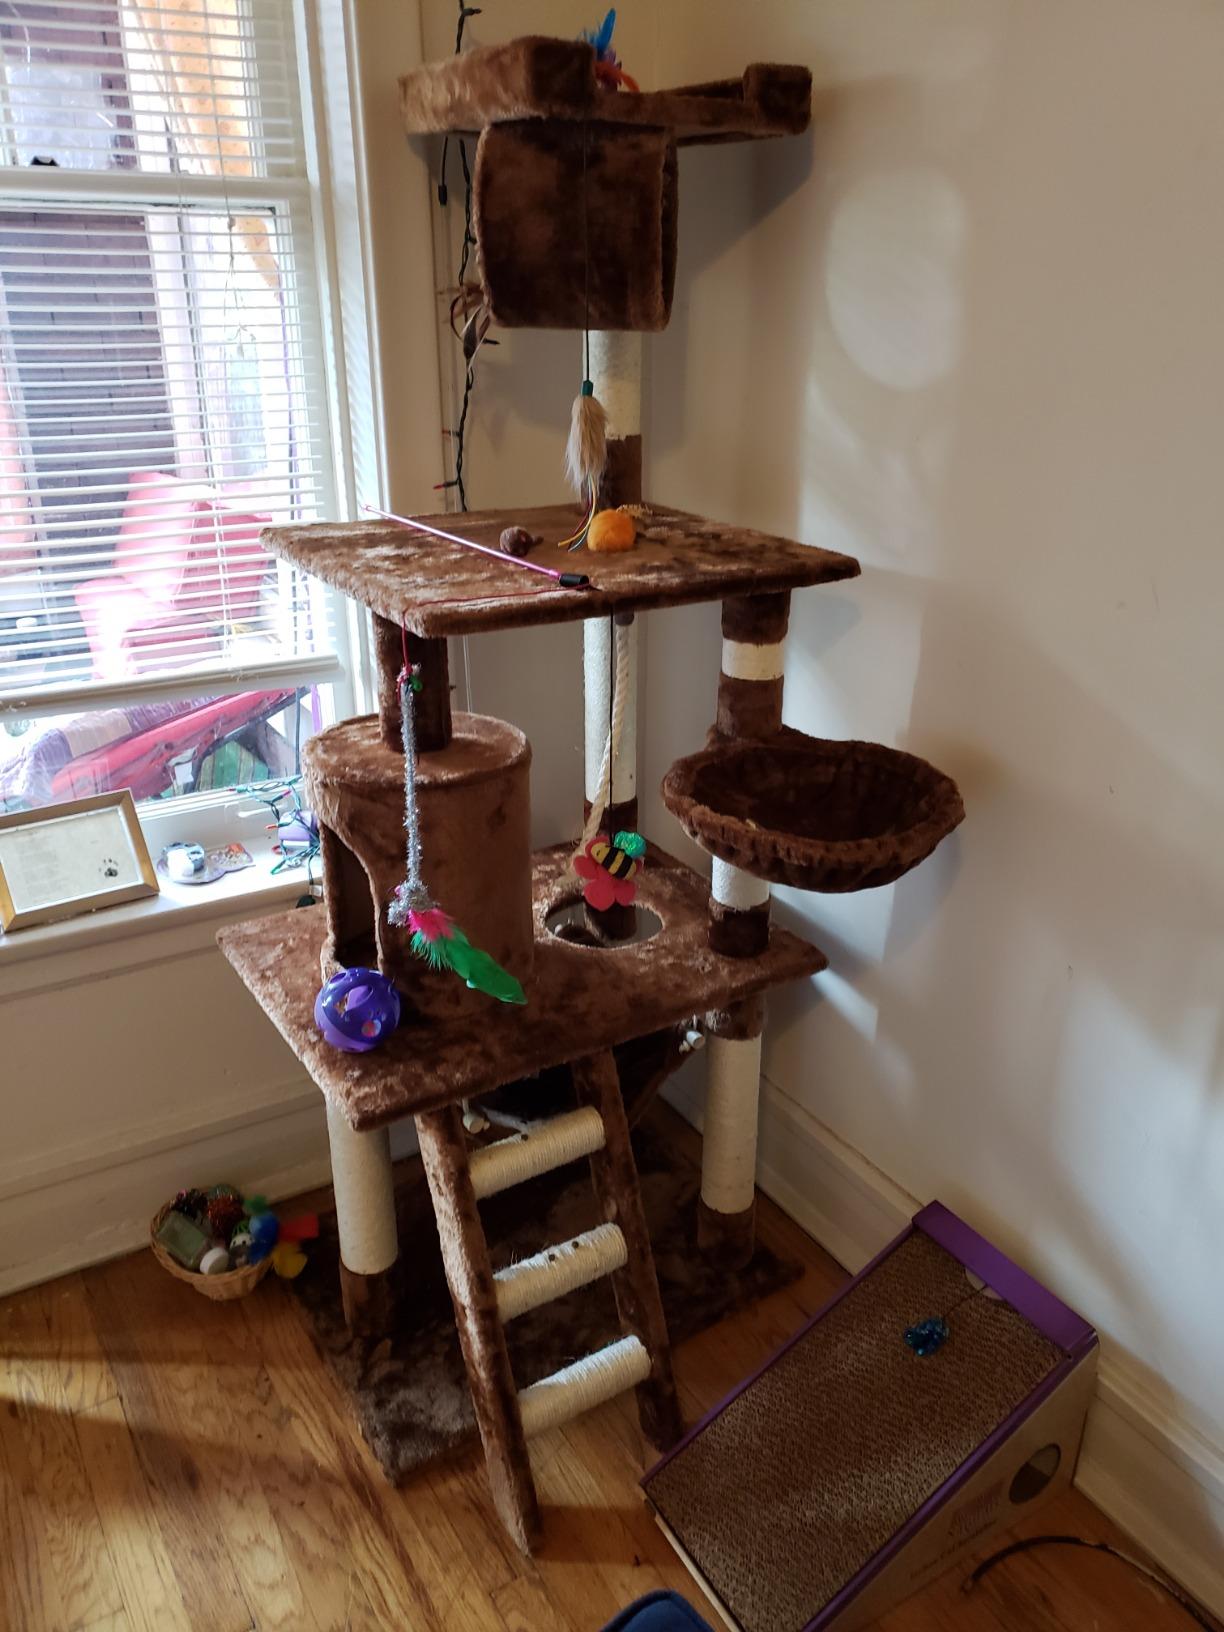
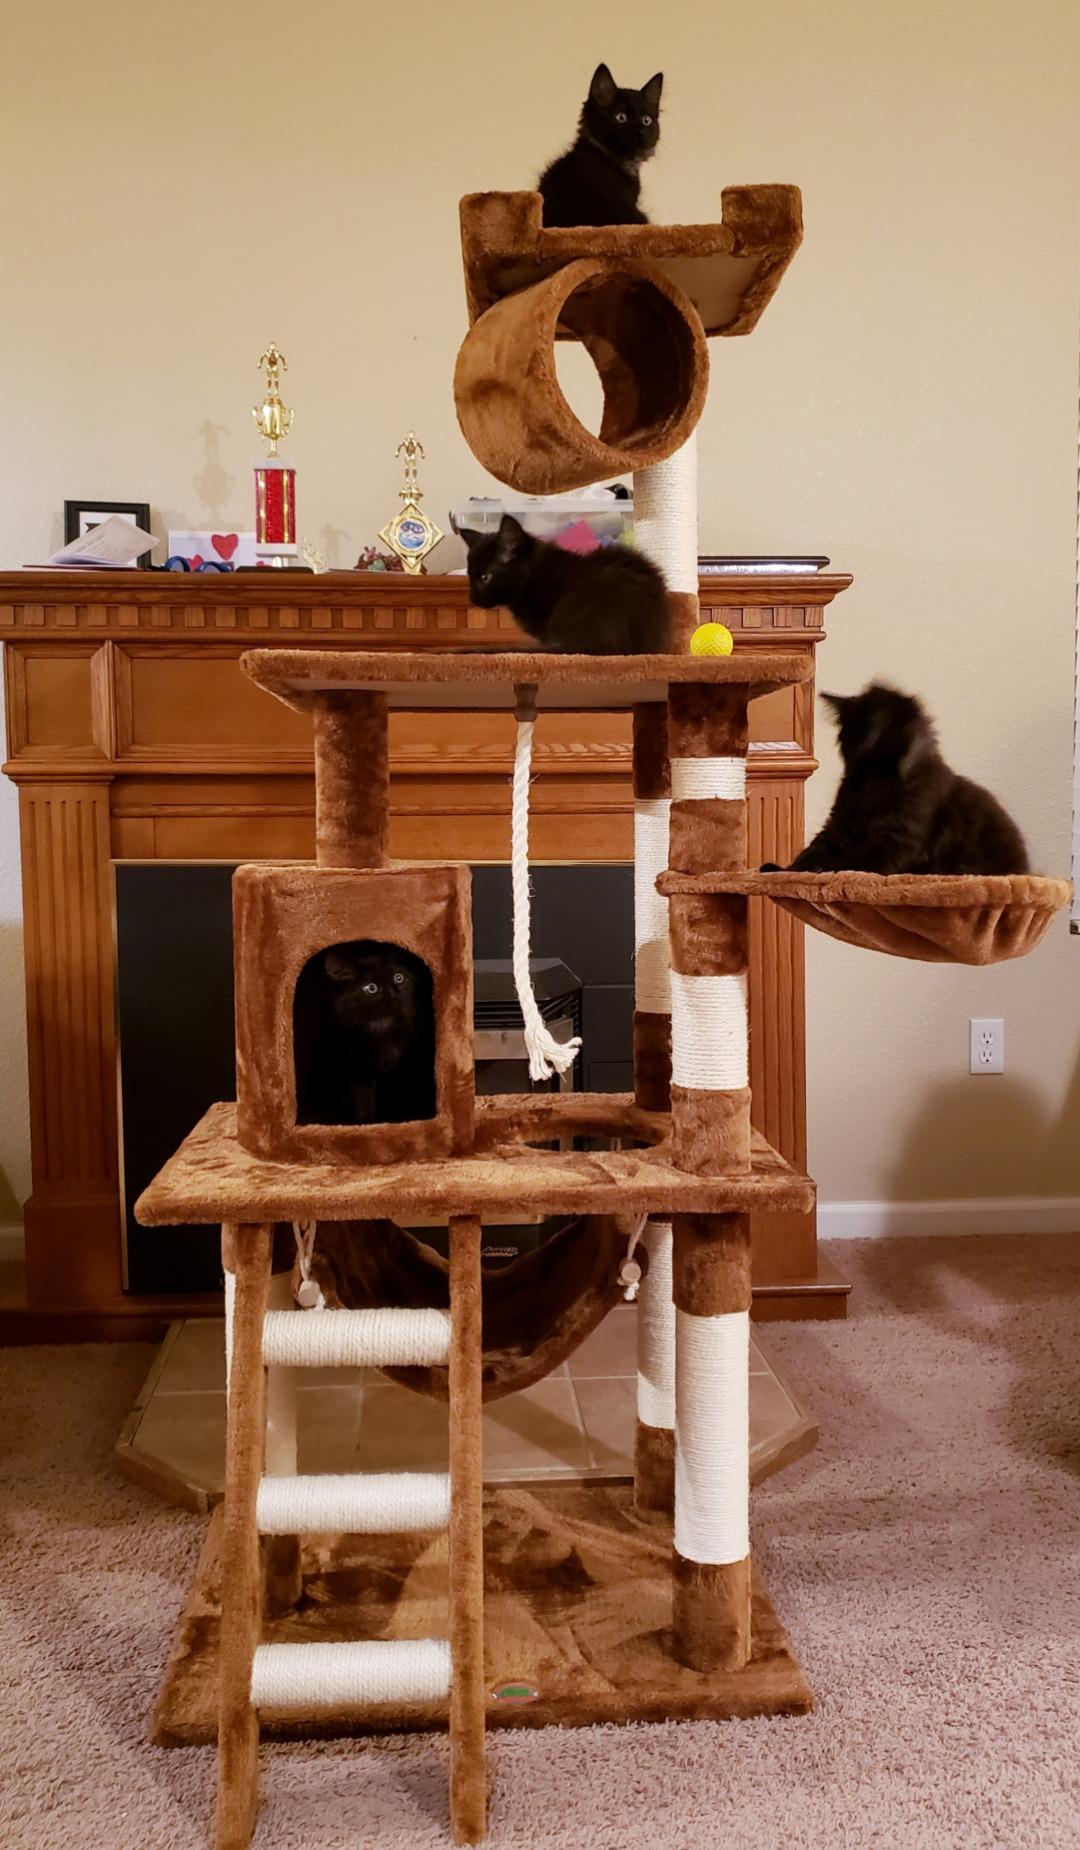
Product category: items_cat tree
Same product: yes